Question: Please indicate a possible affordance area of the baseball bat that can be used for swinging
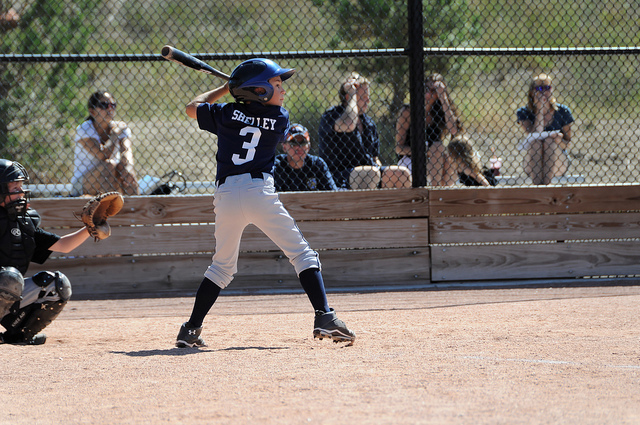
Answer: [219.449, 70.886, 250.149, 90.209]